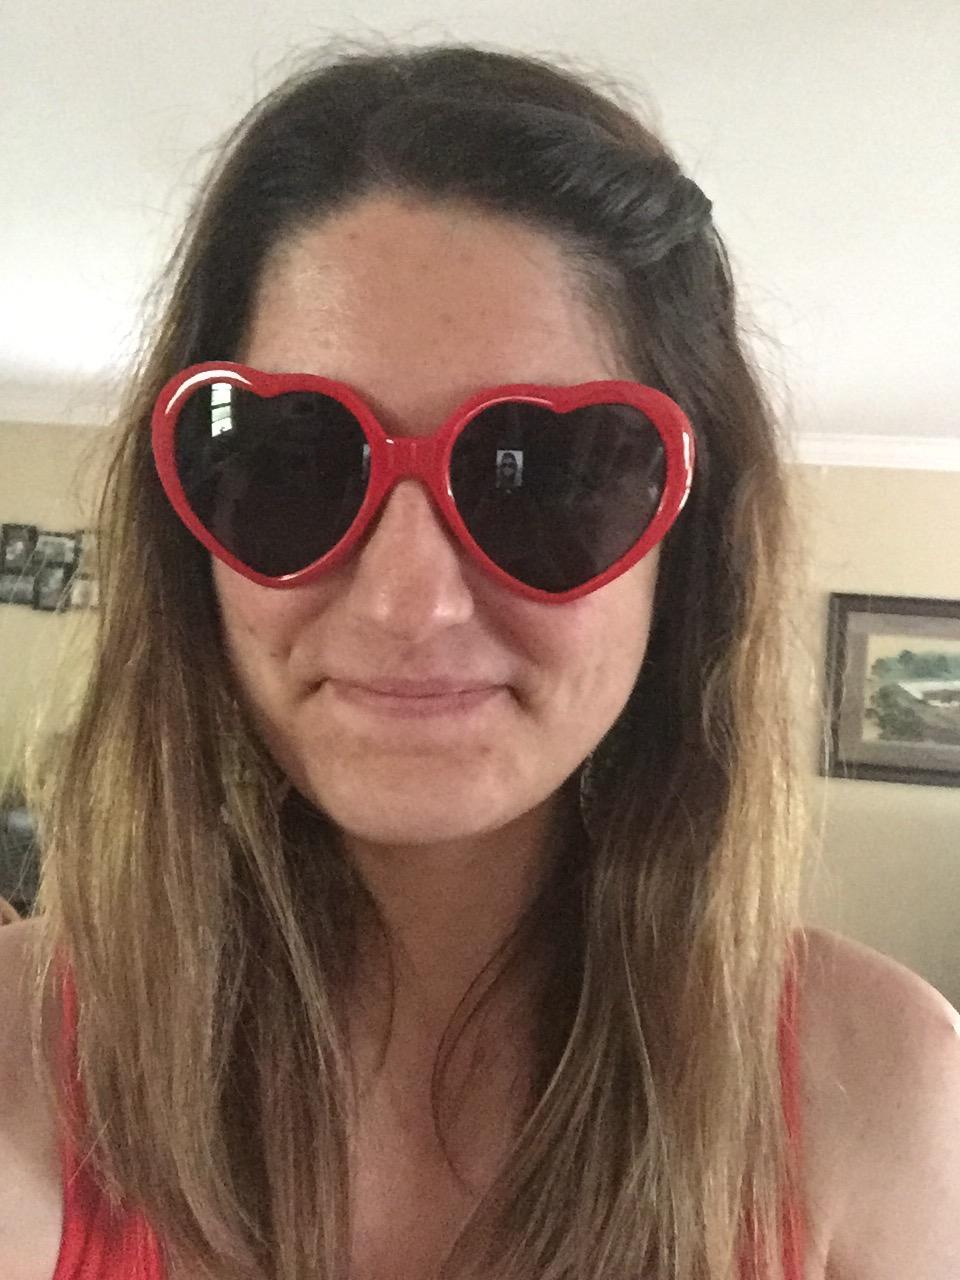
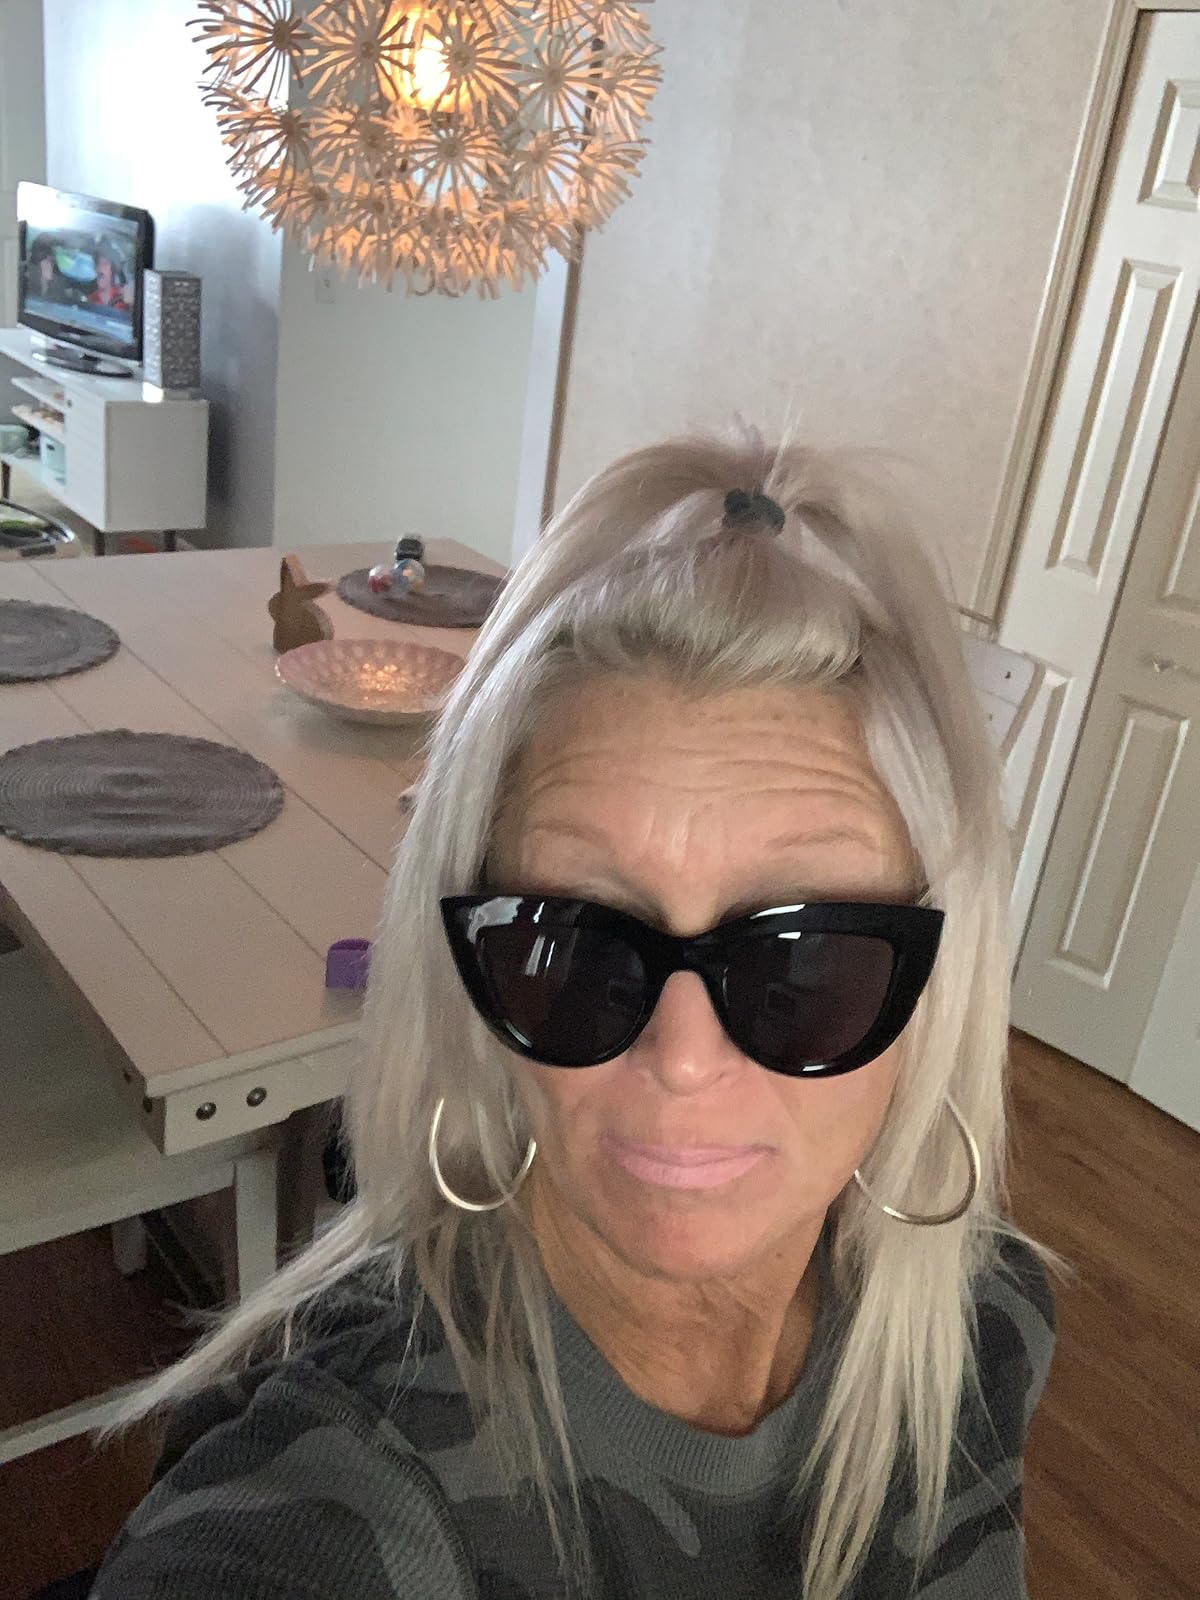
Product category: accessories_sunglasses
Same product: no